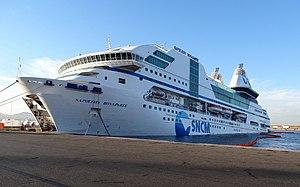
Le Napoléon Bonaparte de la SNCM coulé dans le port de Marseille après avoir violemment heurté le quai.
La Société nationale maritime Corse-Méditerranée, anciennement Compagnie générale transméditerranéenne, était une compagnie française de navigation maritime, à capitaux publics et privés, assurant notamment des liaisons régulières depuis la France continentale vers la Corse, la Sardaigne, l’Algérie et la Tunisie. La SNCM assurait le transport des passagers, des véhicules automobiles et des marchandises à bord de différents types de navires : des ferries, des navires mixtes.
Le Rhapsody est un cruise-ferry de la compagnie italienne Grandi Navi Veloci. Construit entre 1995 et 1996 par les Chantiers de l'Atlantique pour la Société nationale maritime Corse Méditerranée, il portait à l'origine le nom de Napoléon Bonaparte. Mis en service en avril 1996 sur les lignes de la continuité territoriale entre le continent français et la Corse, il est alors le plus grand car-ferry sous pavillon français. Victime d'une importante avarie au mois d'octobre 2012 alors qu'il était désarmé à Marseille, le navire est immobilisé pendant près de deux ans. Finalement vendu au groupe MSC en 2014, il est rebaptisé Rhapsody et intègre la flotte de la compagnie GNV. Tout d'abord exploité entre l'Italie et l'Albanie durant les saisons 2015 et 2016, il est ensuite affecté aux lignes saisonnières entre l'Italie continentale et la Sardaigne à partir de 2017.